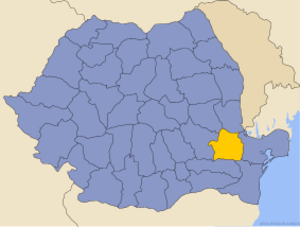
Brăila (distrikt)
Administrative map of Rumænien  with Brăila highlighted
Brăila er et distrikt i Muntenien i Rumænien med 373.174 indbyggere. Hovedstad er byen Brăila.